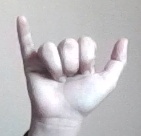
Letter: ya